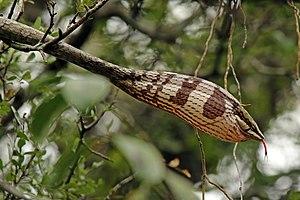
Thelotornis capensis est une espèce de serpents de la famille des Colubridae.